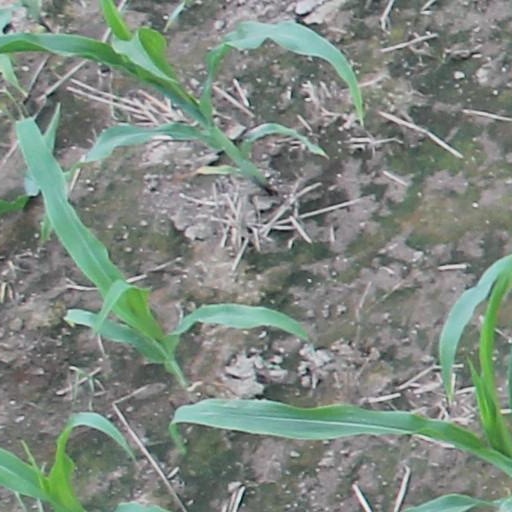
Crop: maize; corn